Adrian Borland

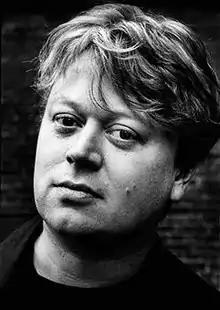
Borland in 1990

Adrian Kelvin Borland (6 December 1957 – 26 April 1999) was an English singer, songwriter, guitarist and record producer, best known as the frontman of post-punk band The Sound.